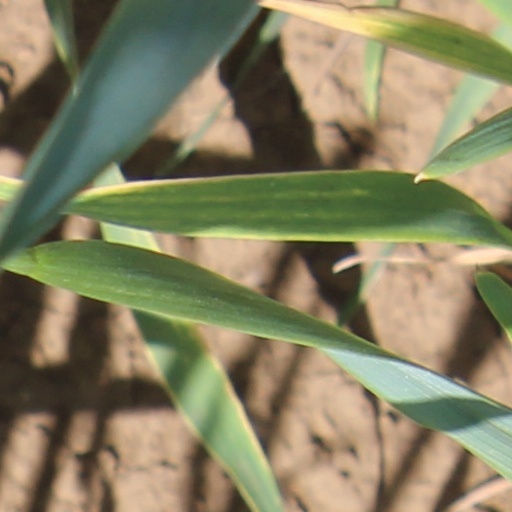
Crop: wheat